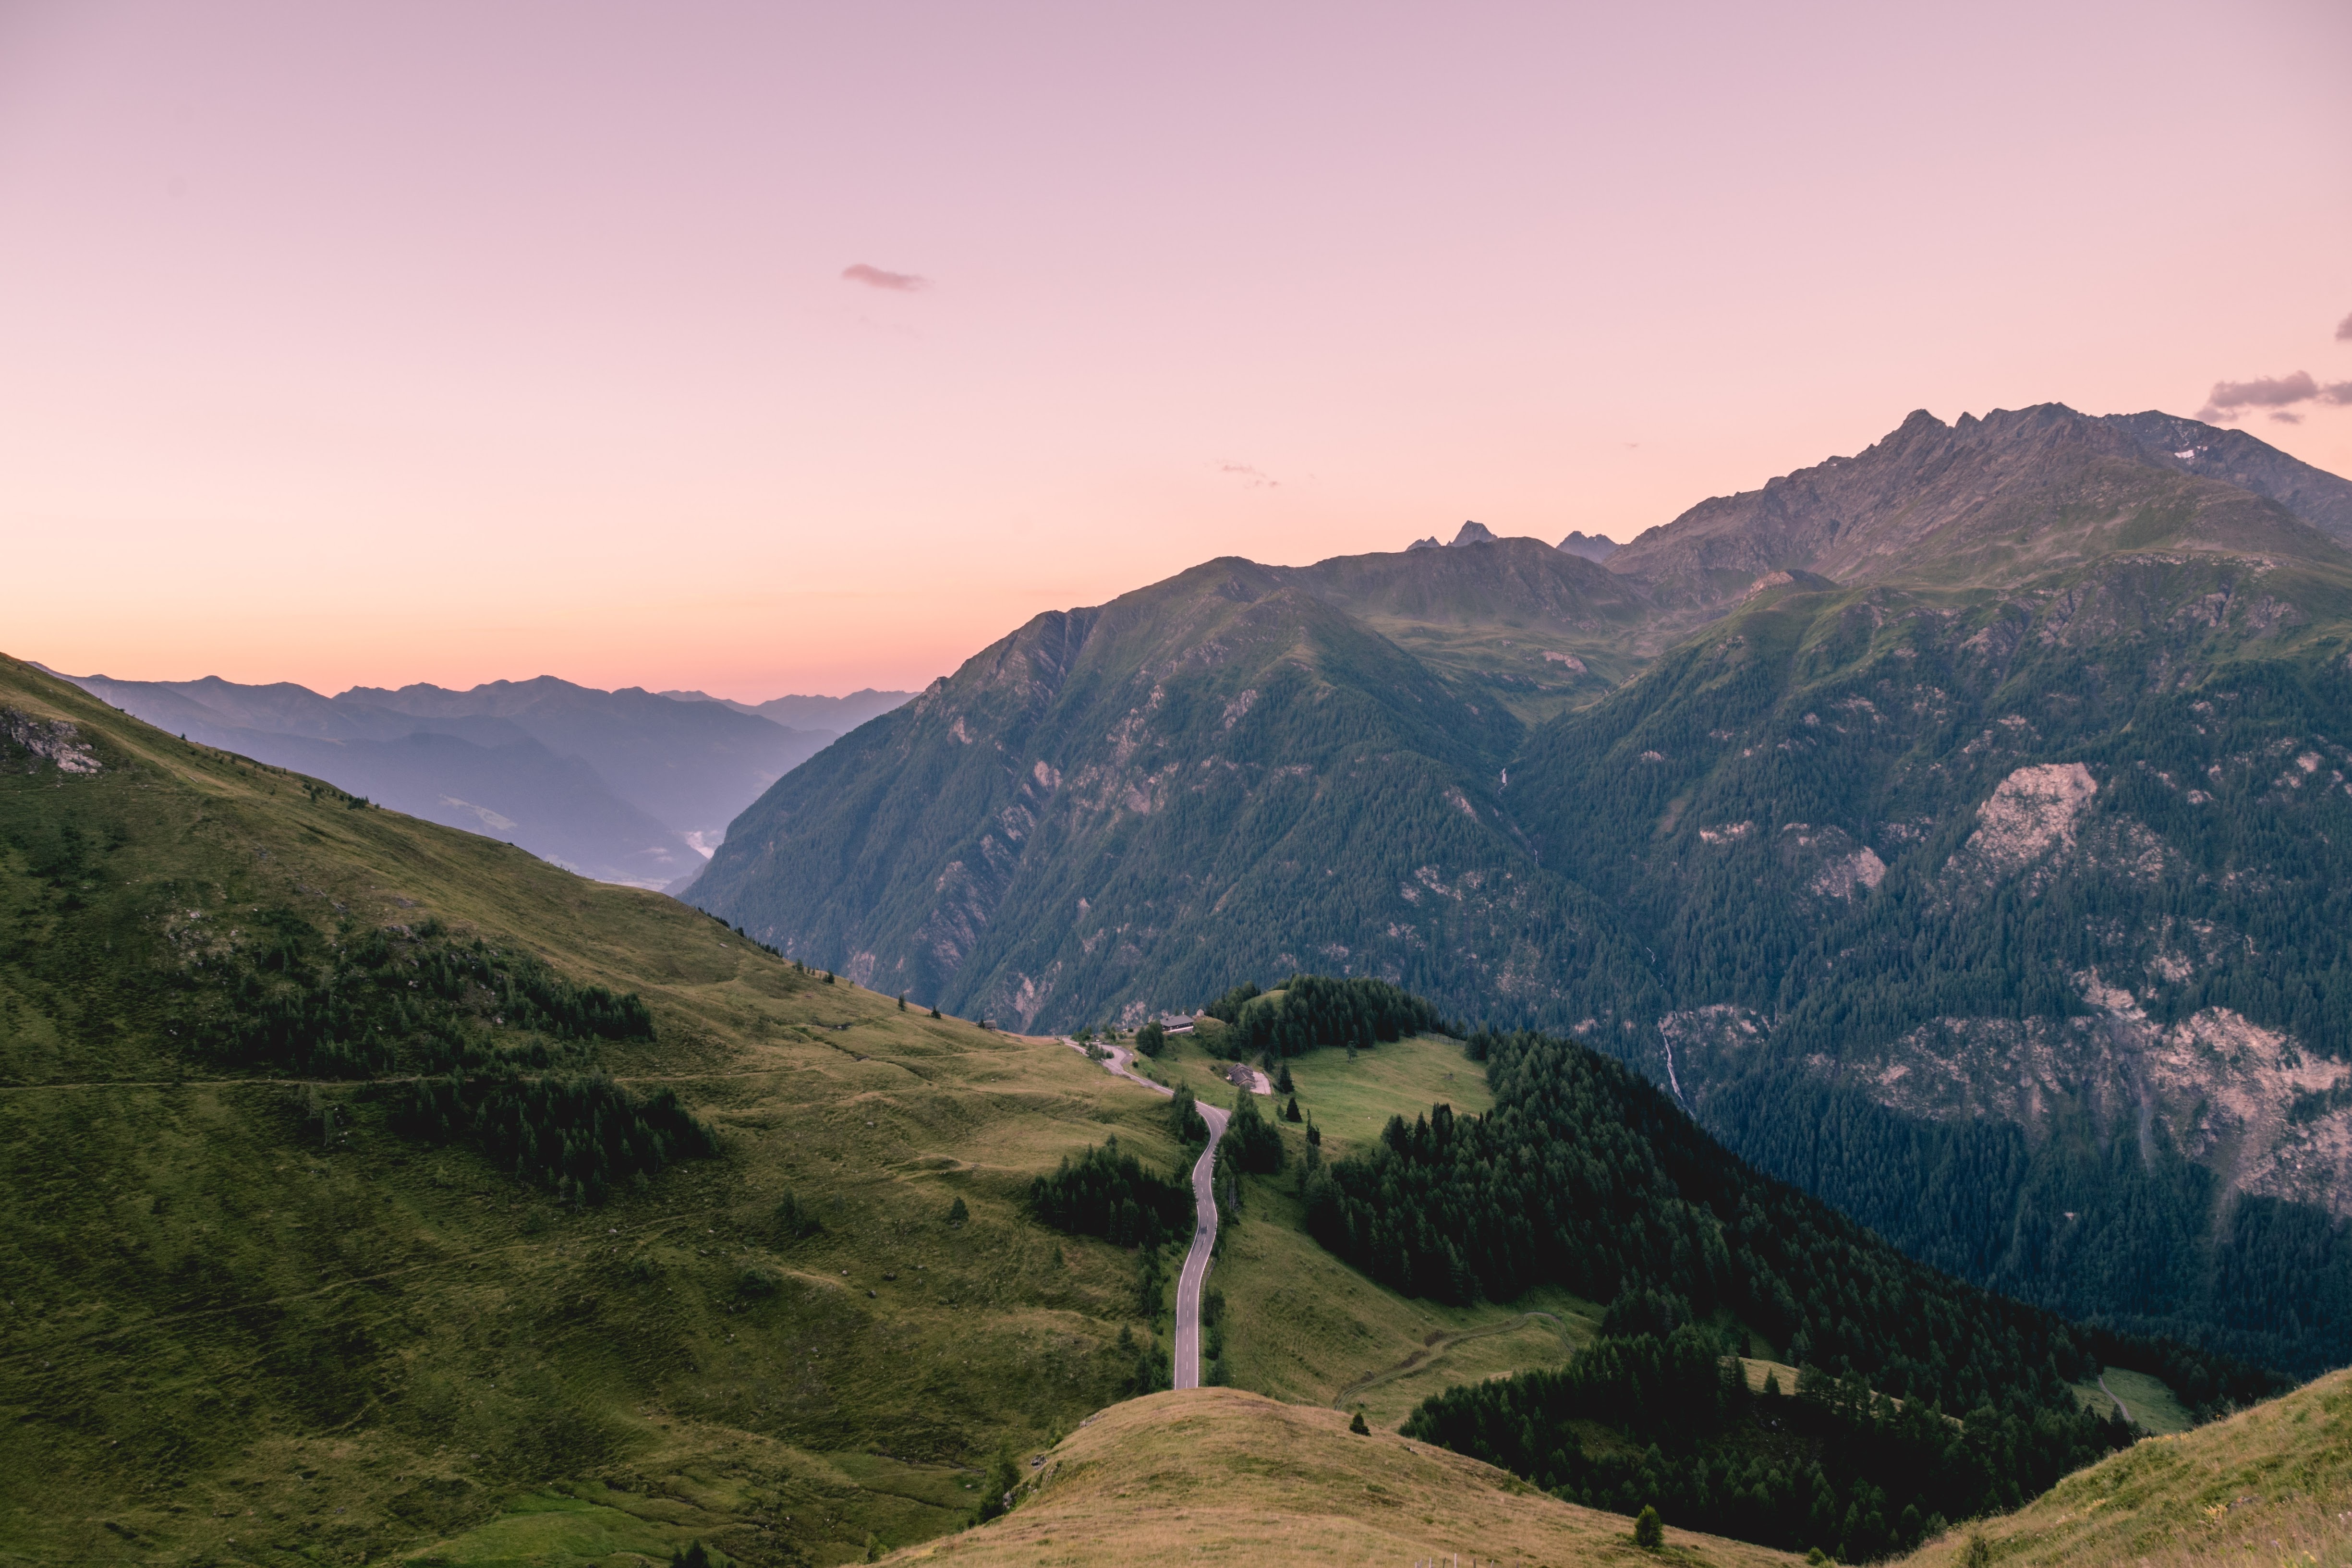
landscape, nature, wilderness, mountain, morning, hill, valley, mountain range, highland, ridge, mountain ridge, summit, alps, plateau, fell, landform, mountain pass, geographical feature, atmospheric phenomenon, mountainous landforms